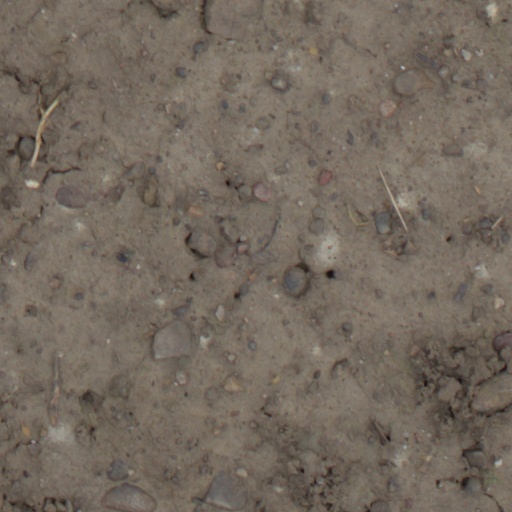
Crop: wheat